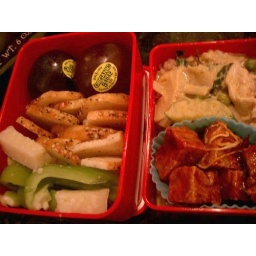
Bento #8 - no cute plastic accessories in this one